The Surrounded

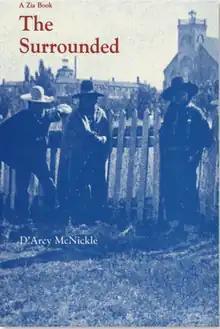
Cover Art, University of New Mexico Press

The Surrounded, D’Arcy McNickle's first book, was first published in 1936 by Harcourt, Brace and Company then republished in 1964 and again in 1978 by the University of New Mexico Press. McNickle was a Cree Métis author enrolled as Salish-Kootenai on the Flathead Indian Reservation.